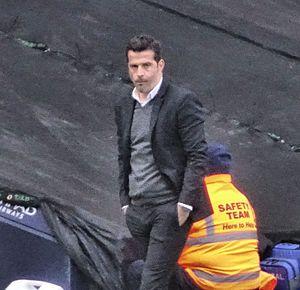
Marco Alexandre Saraiva da Silva, né le 12 juillet 1977 à Lisbonne, est un footballeur portugais reconverti entraîneur.